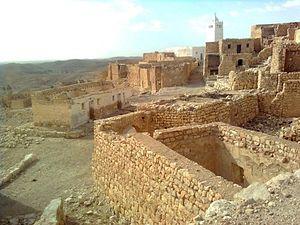
Zrawa photo
Voici une liste de villes fantômes, classées par continent, puis par pays. Ces lieux sont toujours existants, éventuellement en ruines, mais accessibles et désertés par leur population suite à des causes externes : tarissement de l'activité économique, disparition des ressources naturelles, catastrophe naturelle ou humaine, accident industriel, guerre...